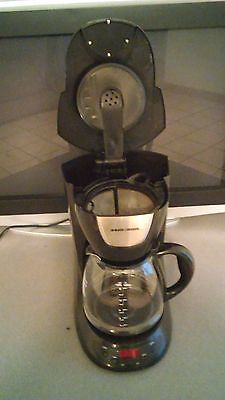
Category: coffee maker